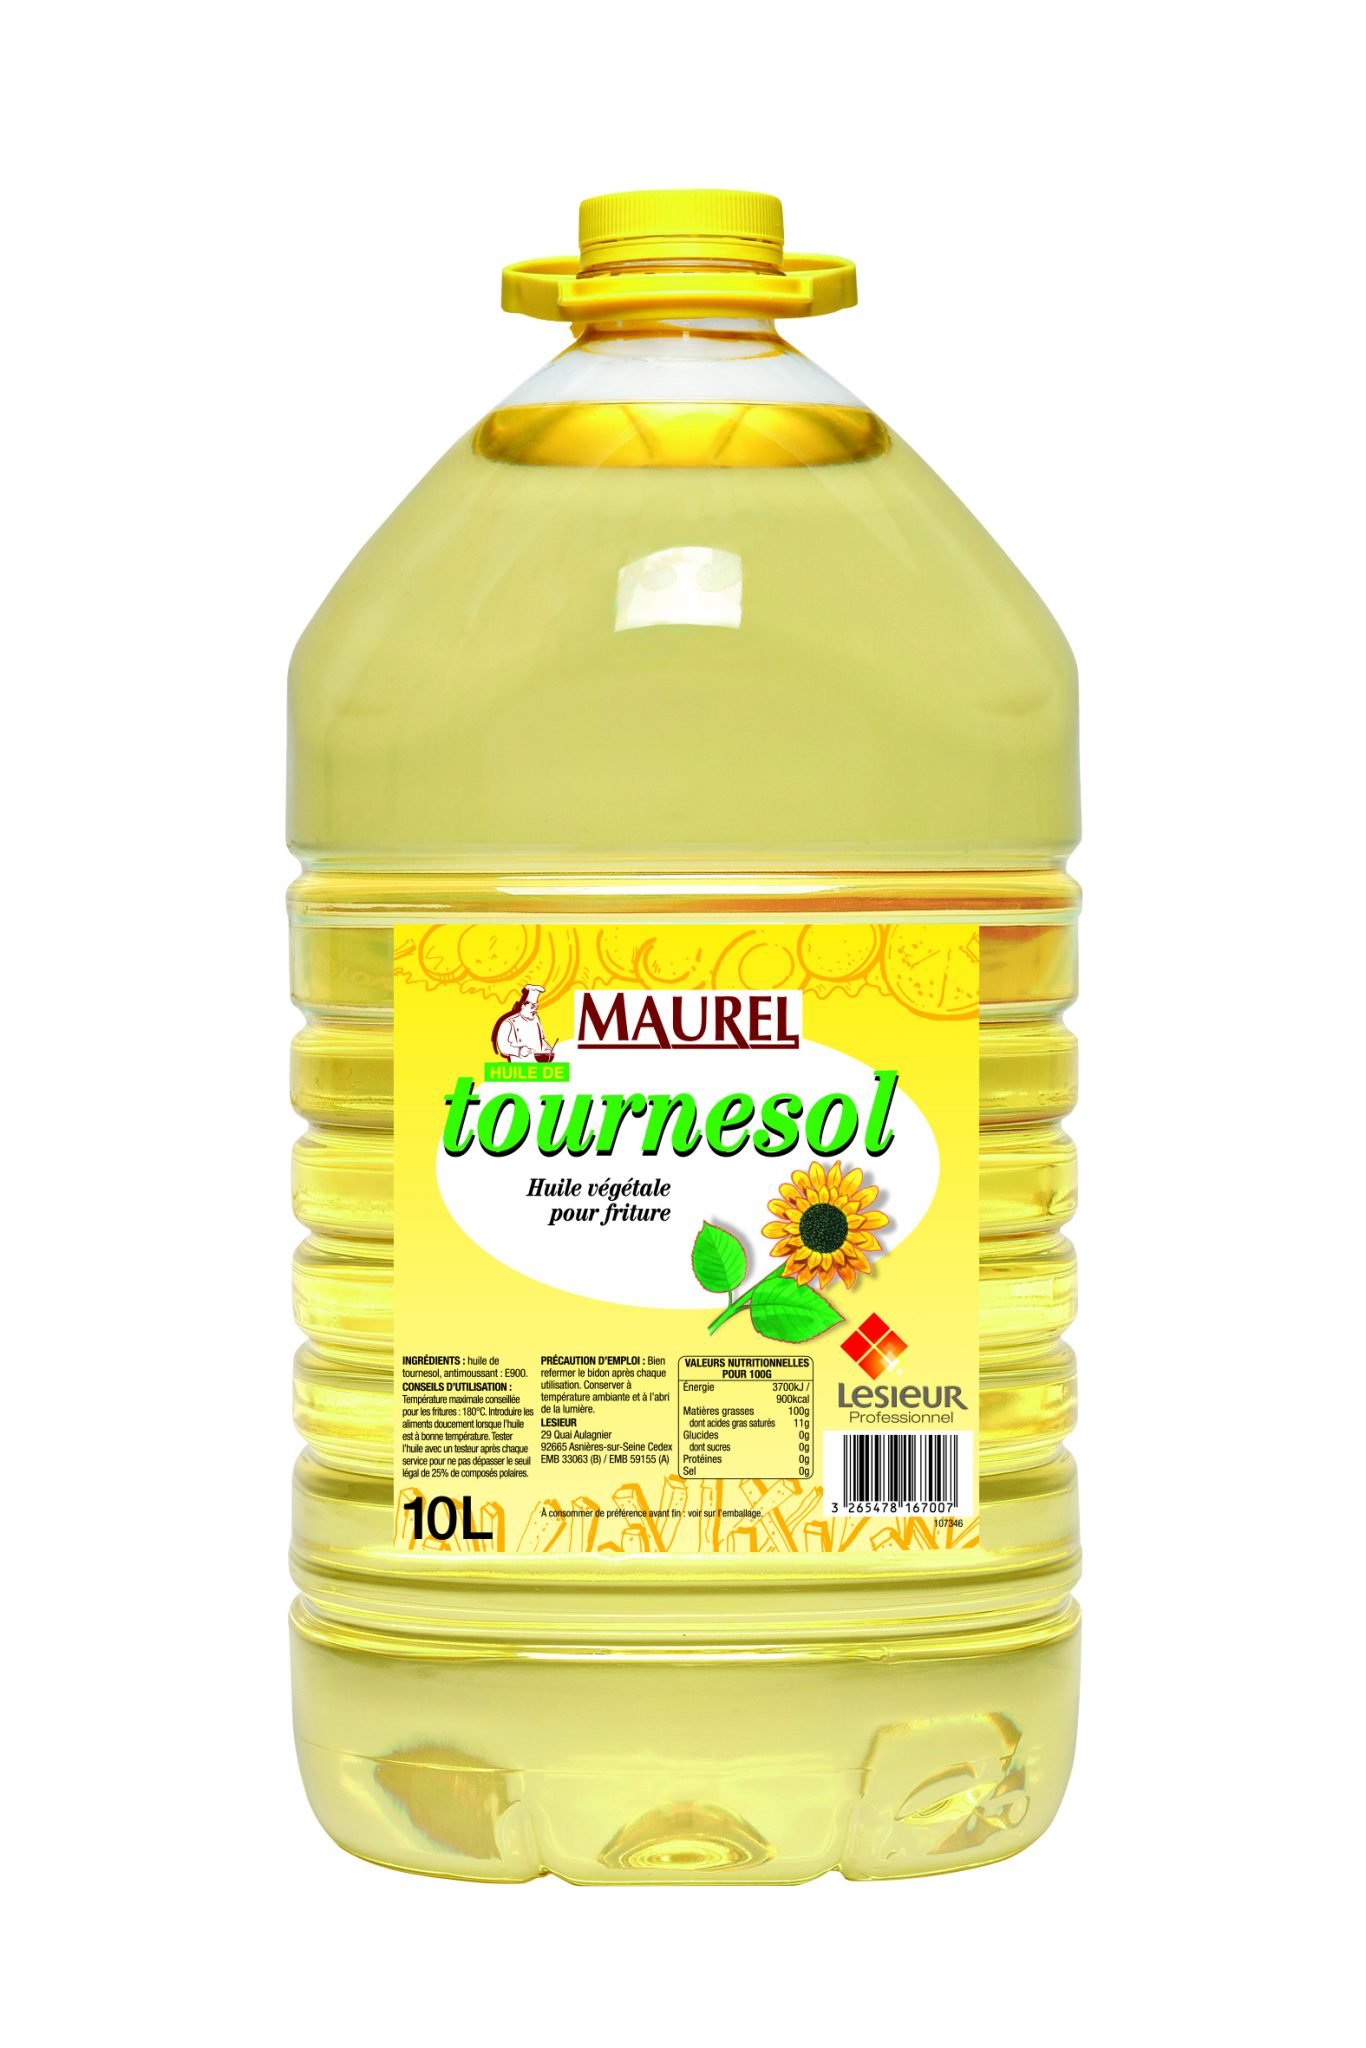
Waste category: plastic